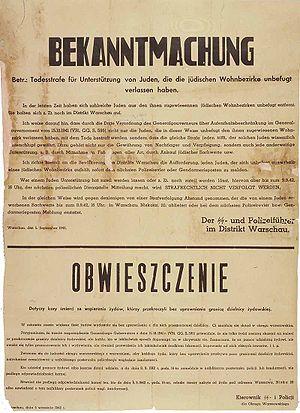
Le ghetto de Siedlce était un ghetto pour les Juifs créé par les autorités allemandes nazies dans la ville de Siedlce, à 92 km à l'est de Varsovie, en Pologne occupée.